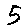
Label: 5